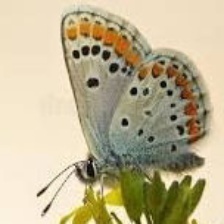
Species: BROWN ARGUS
Butterfly family (ImageNet category): lycaenid_butterfly